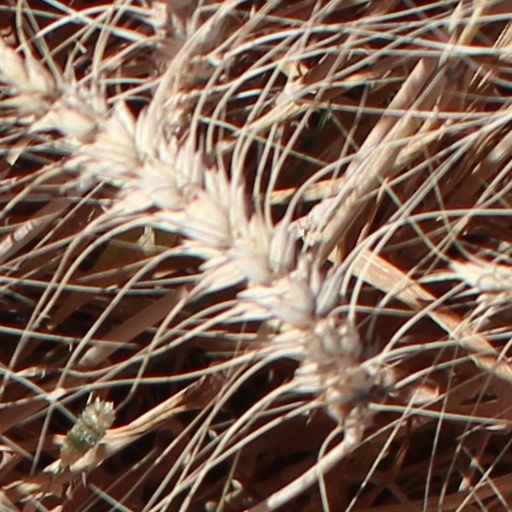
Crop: wheat